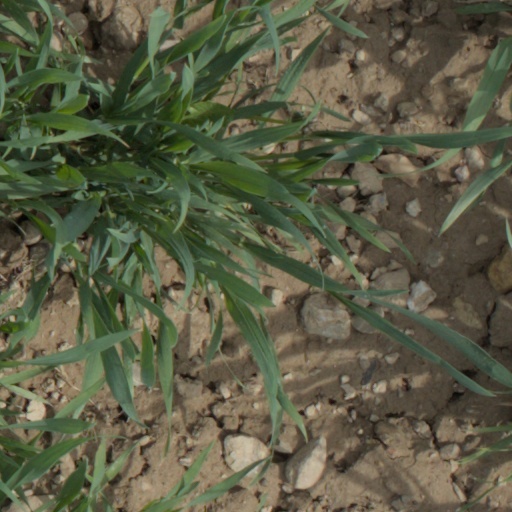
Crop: wheat